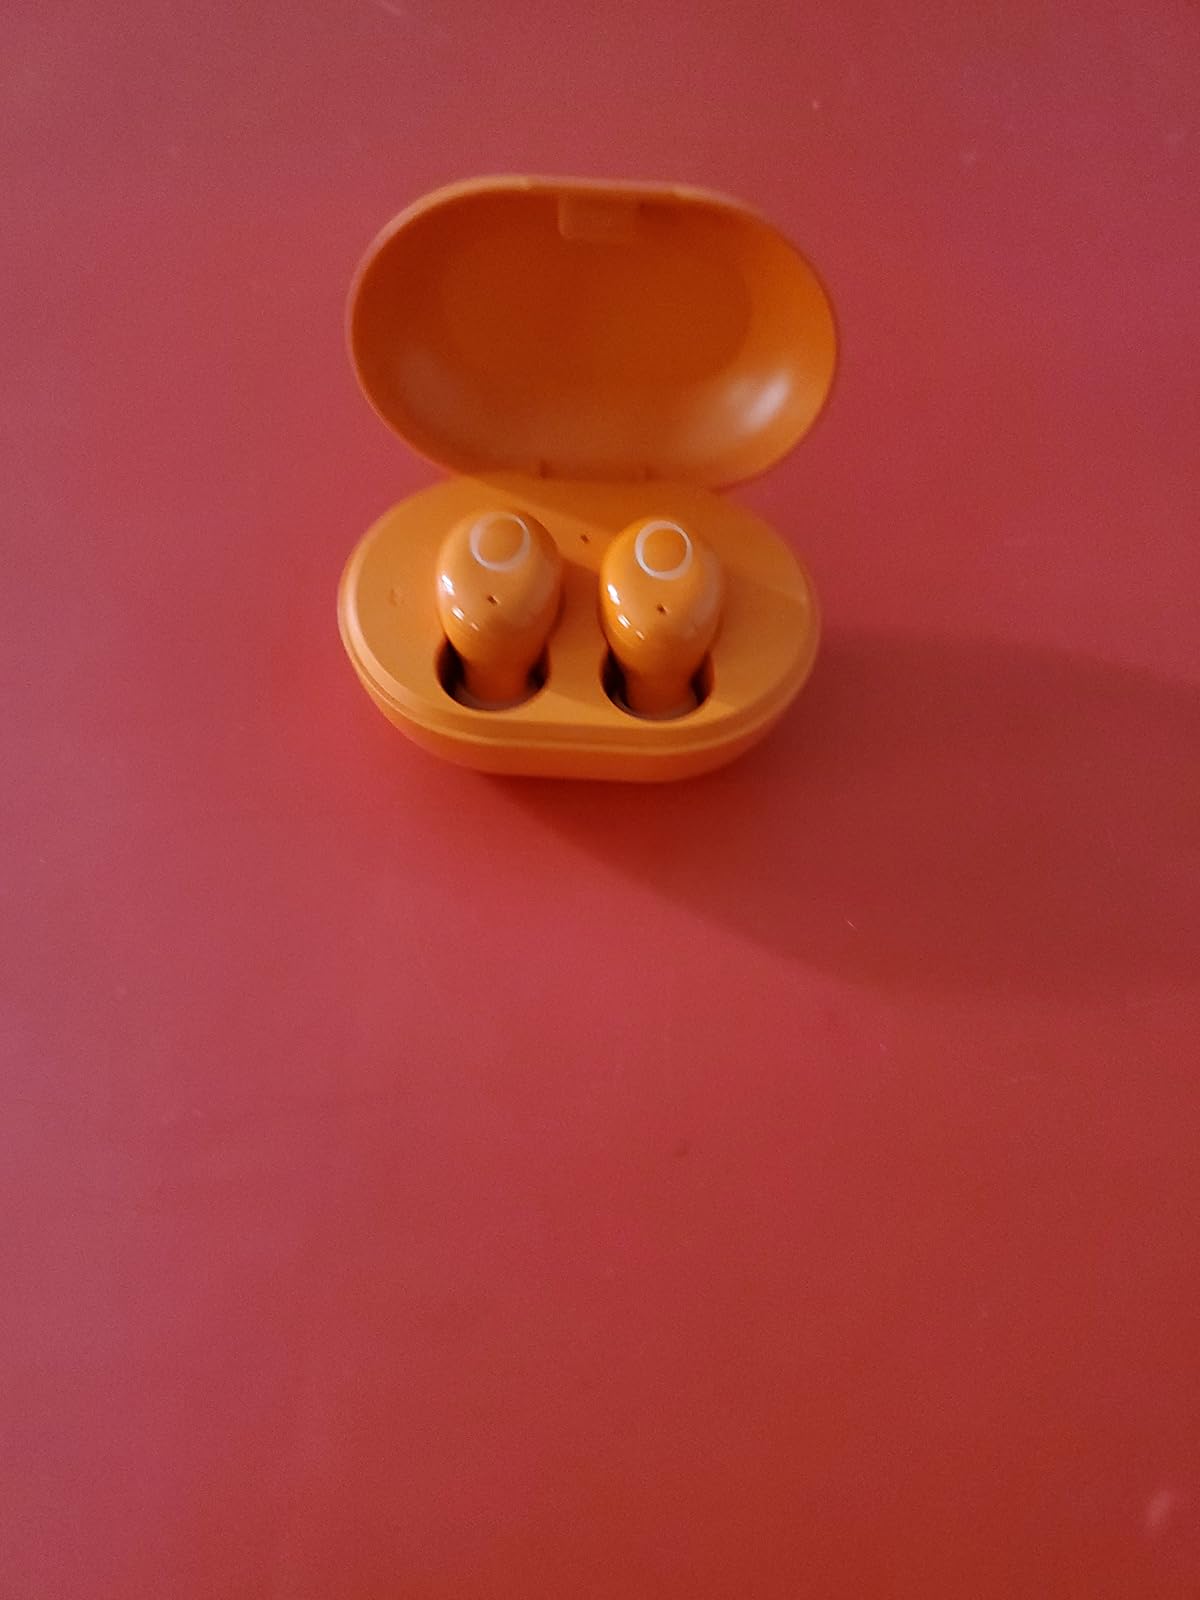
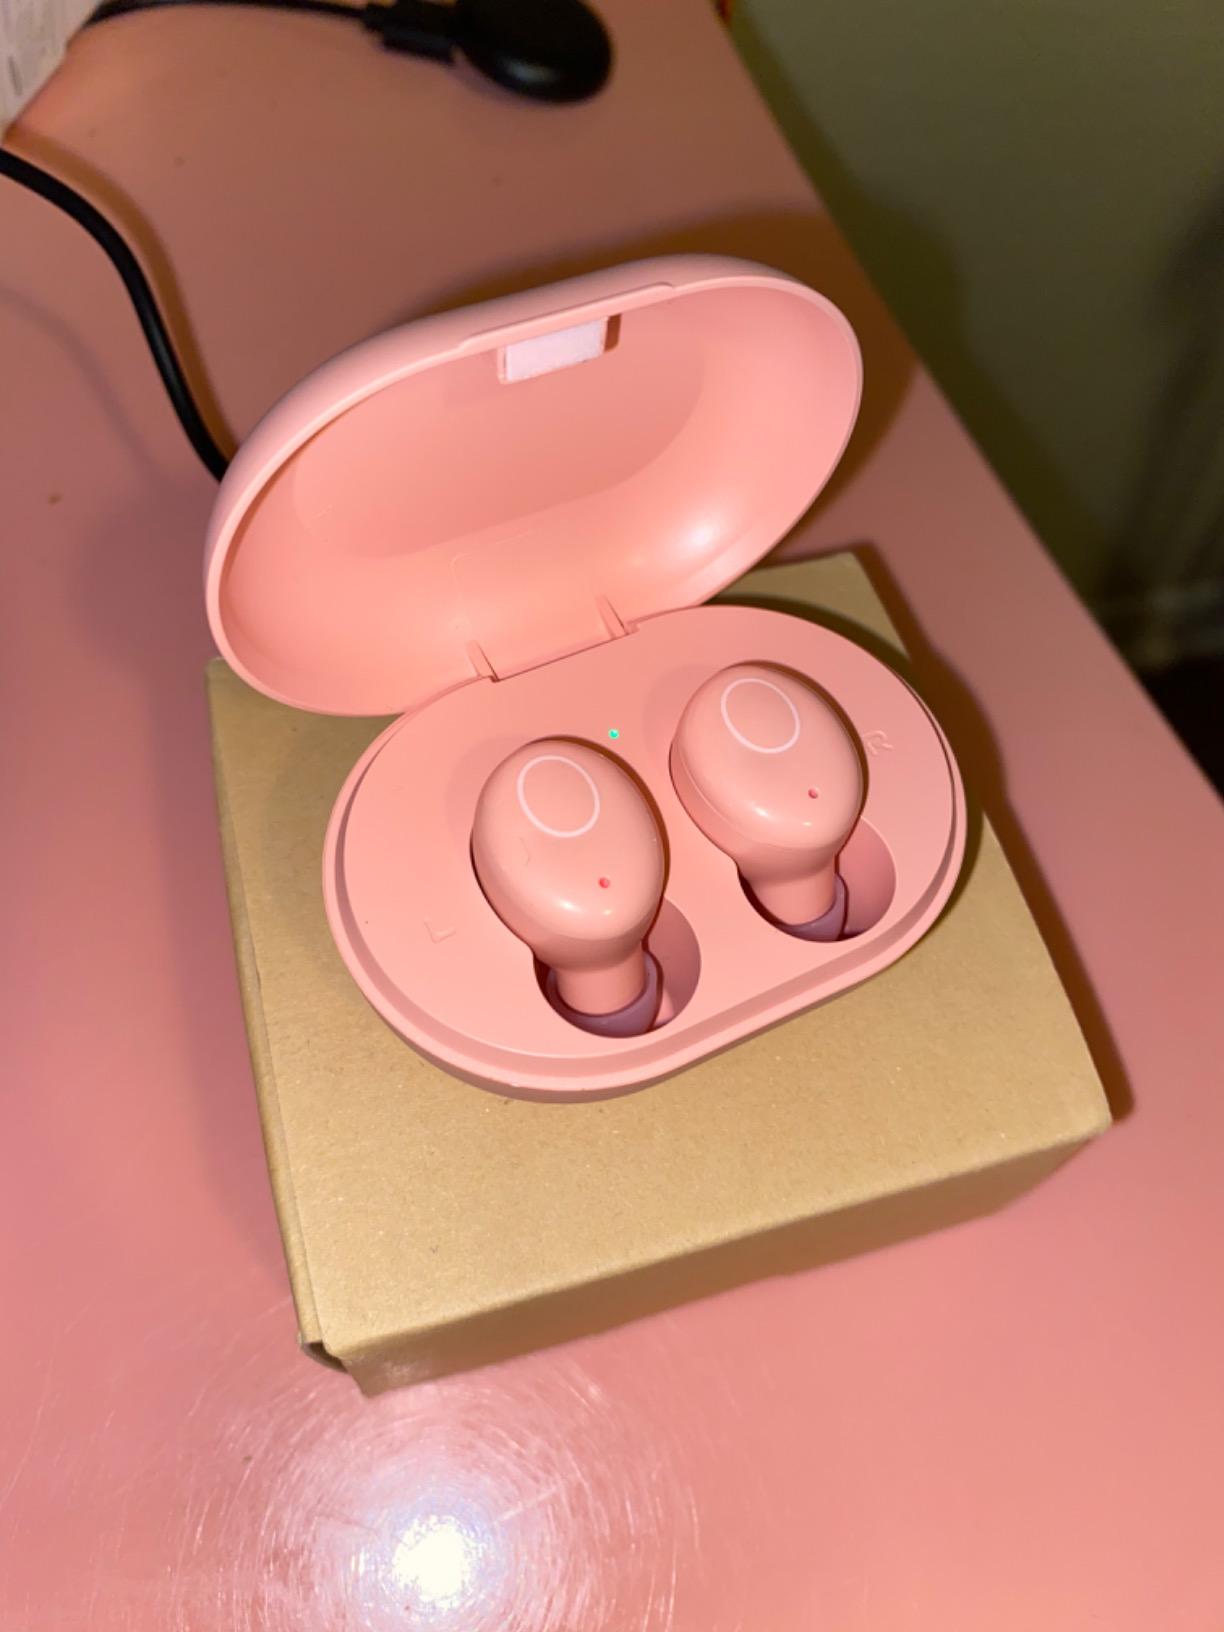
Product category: earbuds
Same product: no